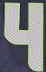
Number: 4